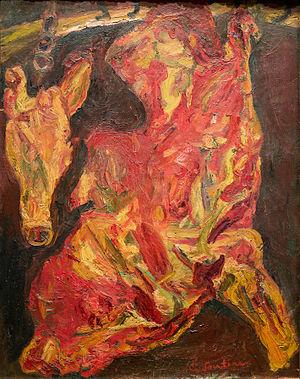
Chaïm Soutine (1893 - 1943), ""Bœuf et tête de veau"", huile sur toile, vers 1923, Coll. Jean Walter et Paul Guillaume, Musée de l'Orangerie, Paris"